José Pascoal Jr.

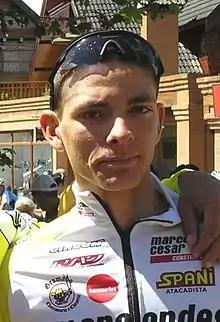

José Pascoal Alrelio Jr (born October 20, 1988) is a Brazilian professional racing cyclist for the Scott–Marcondes Cesar–São José dos Campos team.